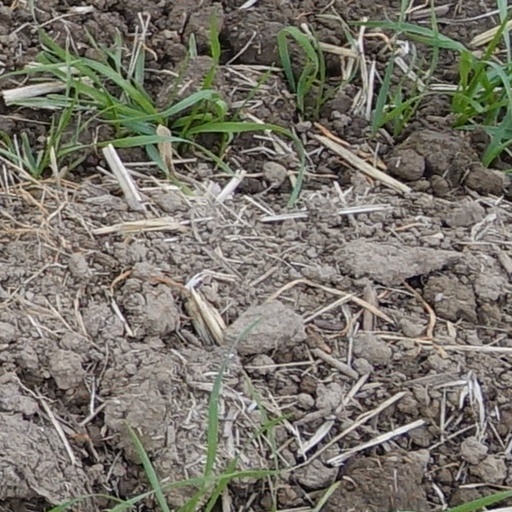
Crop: wheat